Lee Tomlin

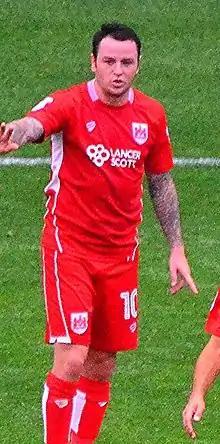
Tomlin playing for Bristol City in 2016

Lee Marc Tomlin (born 12 January 1989) is an English professional footballer who played as a midfielder.